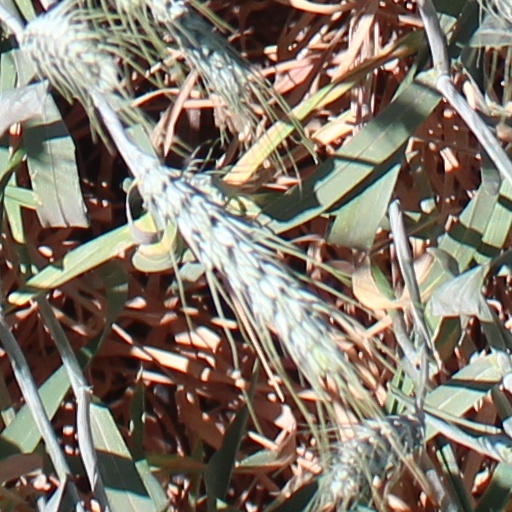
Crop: wheat